Jerzy Matuszkiewicz

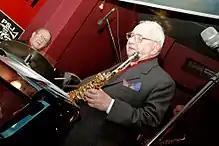
Matuszkiewicz performing at the jazz club Tygmont in 2006

Matuzkiewicz founded and led a band in 1950, playing saxophones and clarinet with the former players and additionally pianist Andrzej Trzaskowski and bassist Witold Kujawski. Polish musicians were separated from developments of Western jazz, because the Stalinist regime considered jazz music as part of decadent American culture. They had no recordings and publications, therefore they played a repertoire that did not compare to Western standards. Critic Elliott Simon noted: